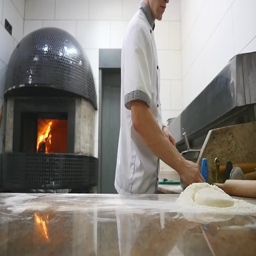
the chef 's hands roll the dough into pizza